Amy Jo Johnson

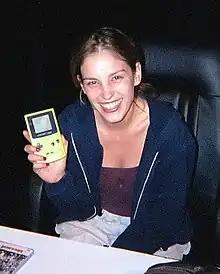
Johnson in 2000

After she left the series in November 1995, Johnson went on to star in Disney Channel's "Susie Q" and in the "" episode "Backstage Pass." In 1997, she starred in NBC's adaptation of Lois Duncan's novel "Killing Mr. Griffin" and played a gymnast with an eating disorder in "Perfect Body". Johnson also participated in the film "Without Limits". She also reprised her role as Kimberly Hart in "".